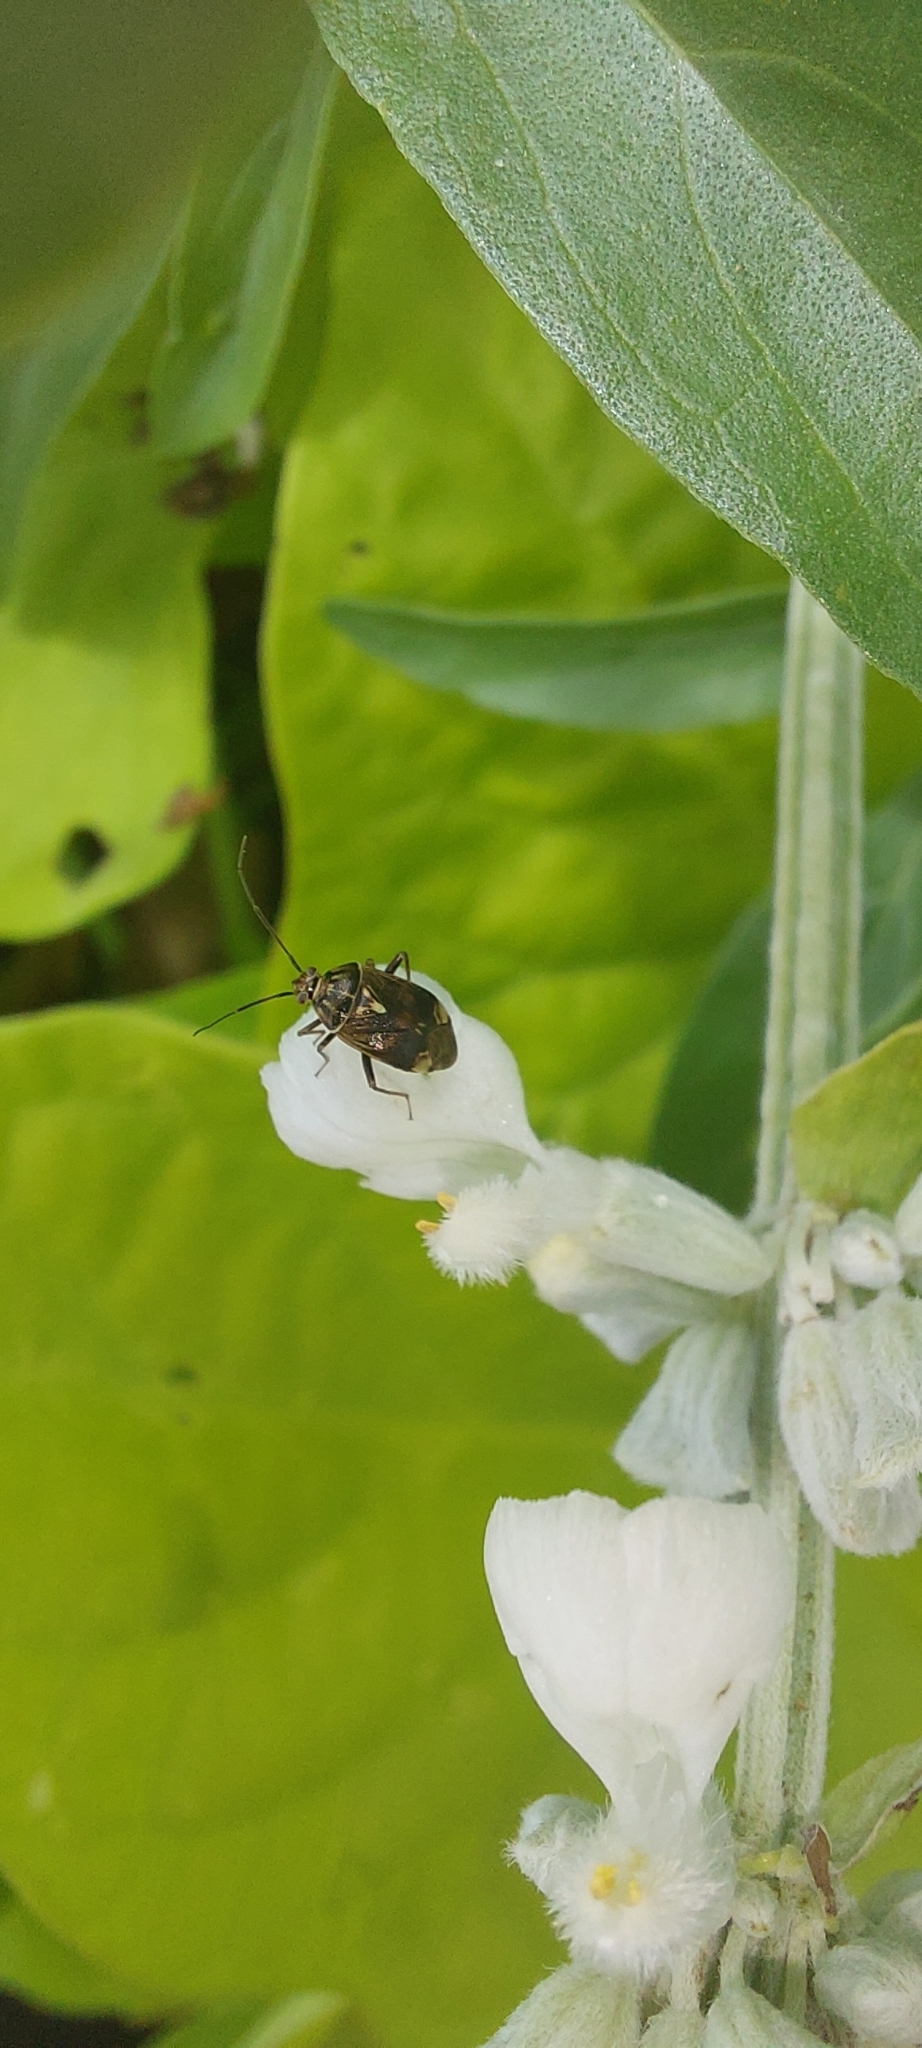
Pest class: lygus_bug